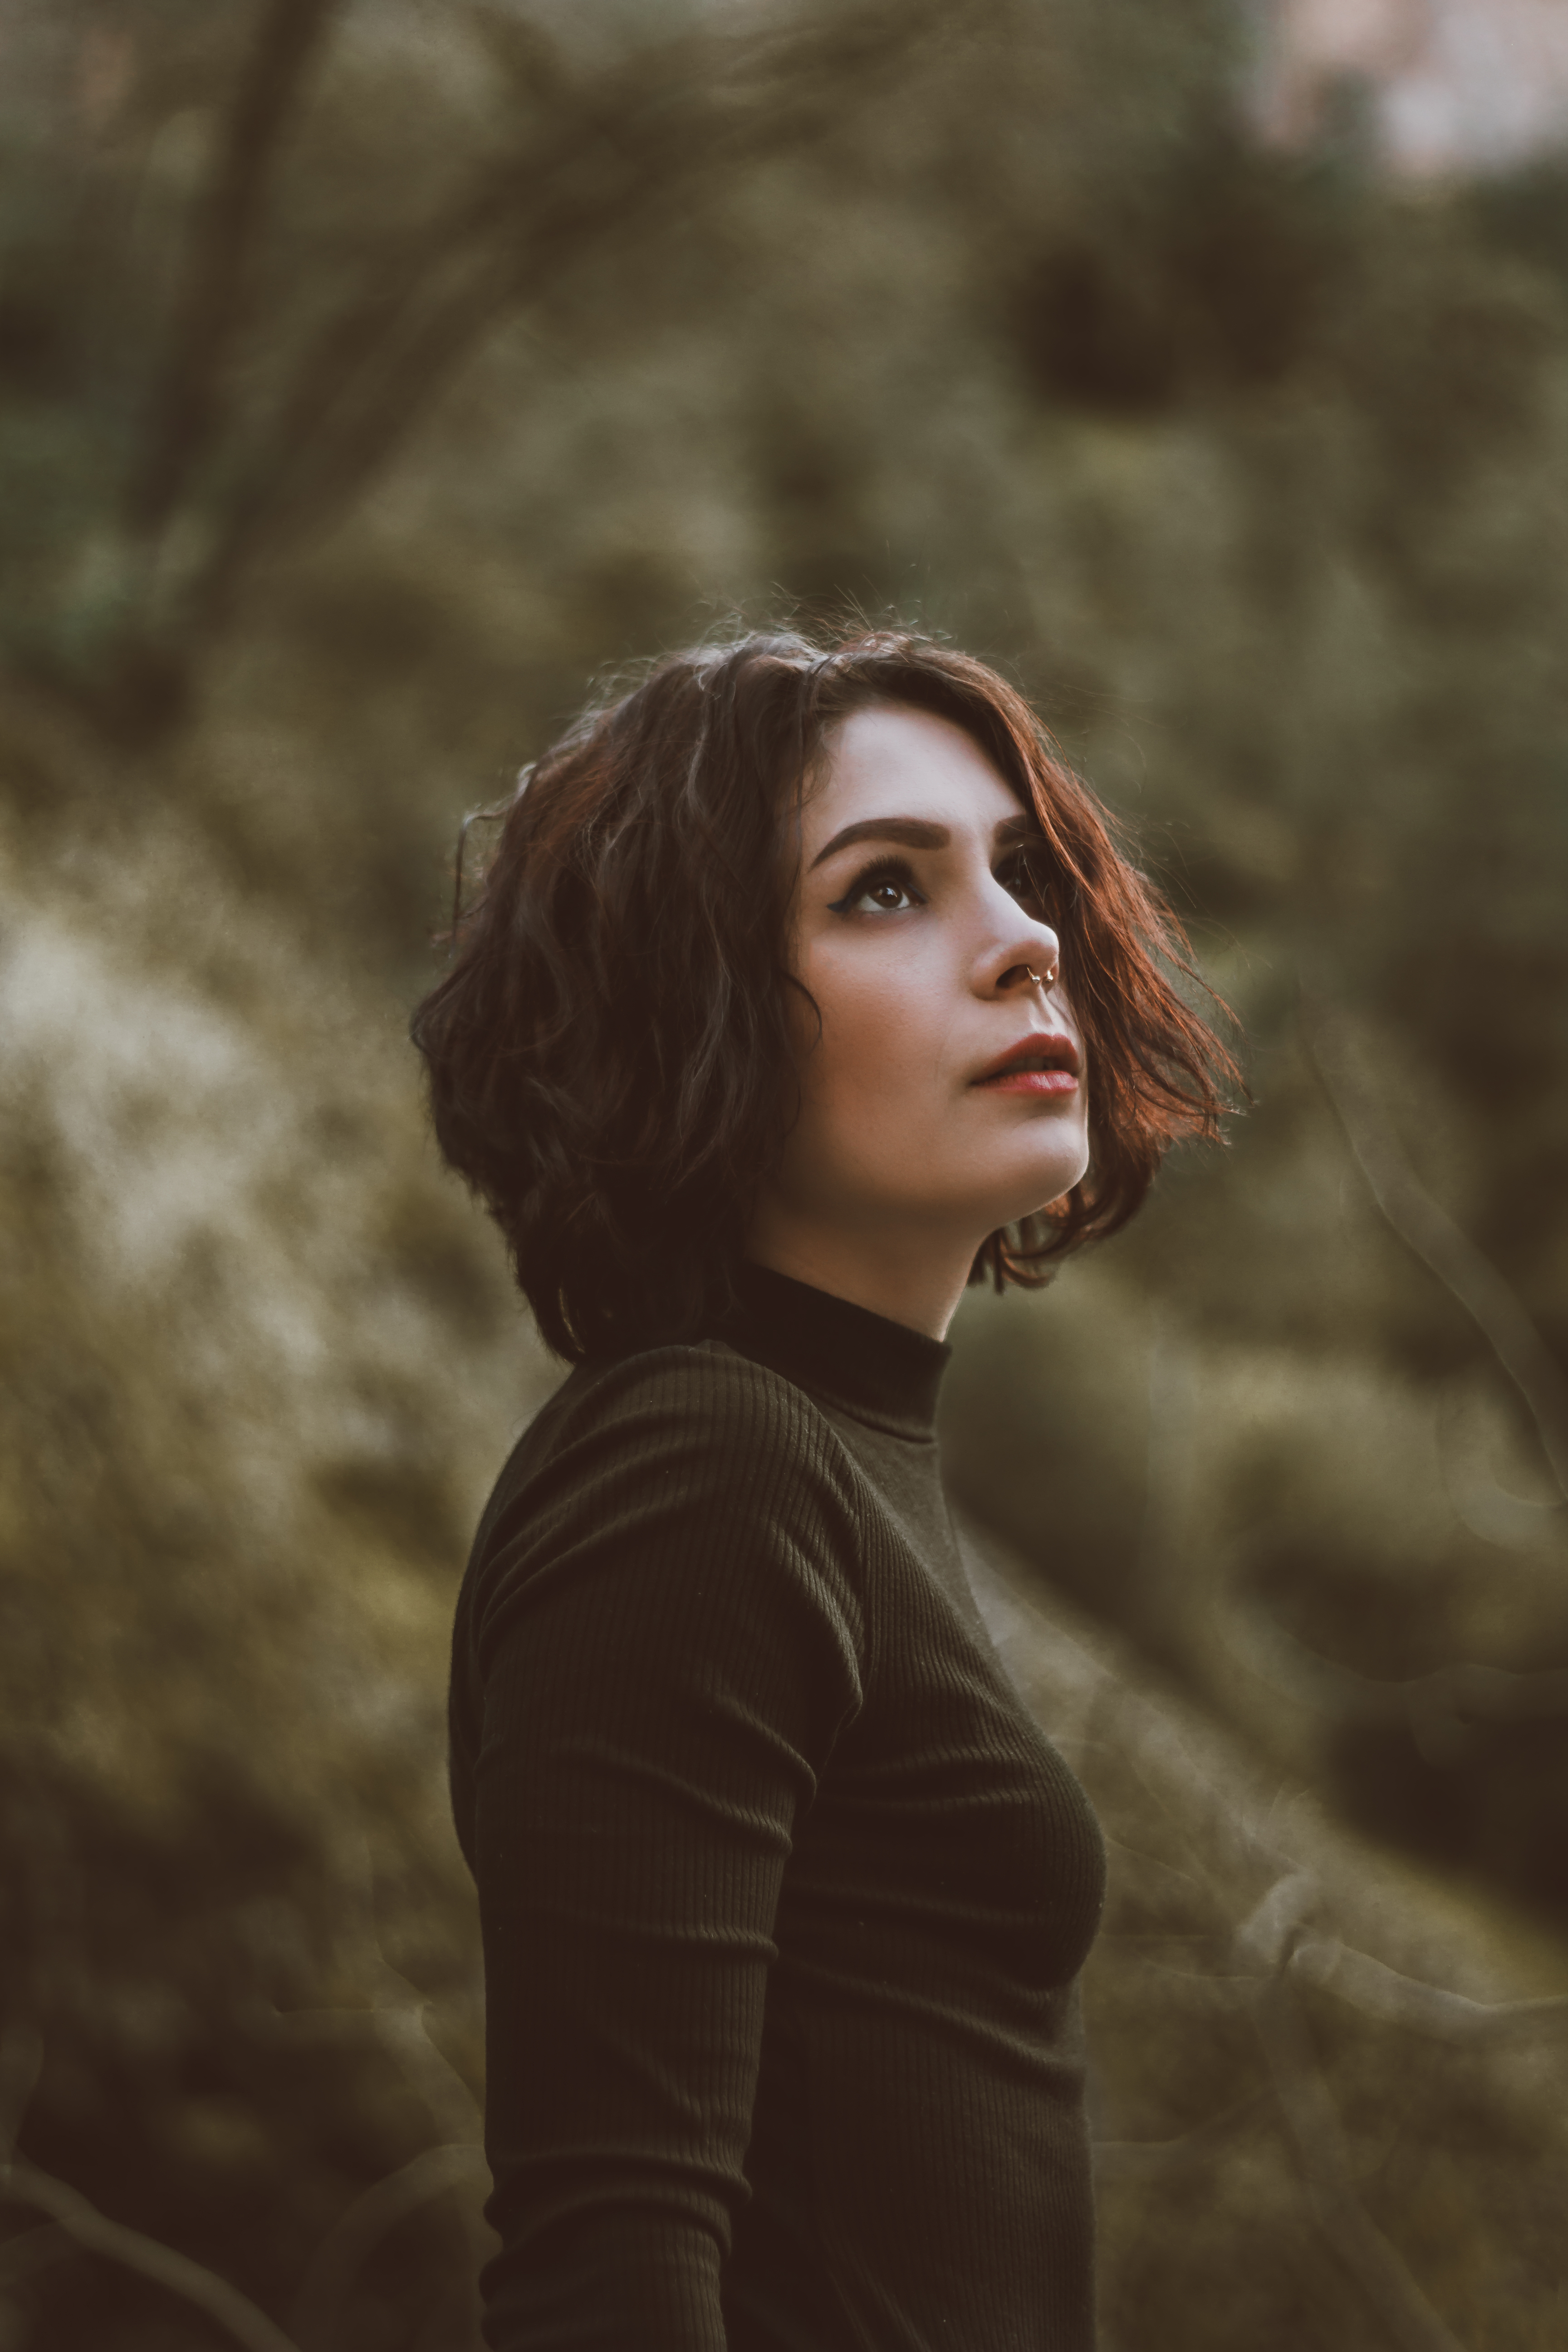
girl, woman, hair, photography, sunlight, portrait, model, autumn, lady, long hair, eye, beauty, screenshot, photo shoot, brown hair, portrait photography